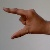
The image shows a hand gesture representing the letter 'Z' in Indian Sign Language.